Vulkanivka

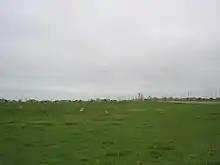
Vulkanivska

Vuckanivska (Russian: Вулка́новка, Ukrainian: Вулканівка, Crimean Tatar: Cav Töbe) is a village in the district of Lenine Raion in Crimea.